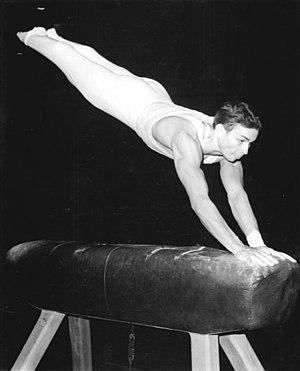
Le saut de cheval est un agrès de gymnastique artistique de 1,35 mètre de hauteur et 1,25 mètre pour les plus jeunes et 40 cm de profondeur. L'engin est commun à la gymnastique artistique féminine et masculine.